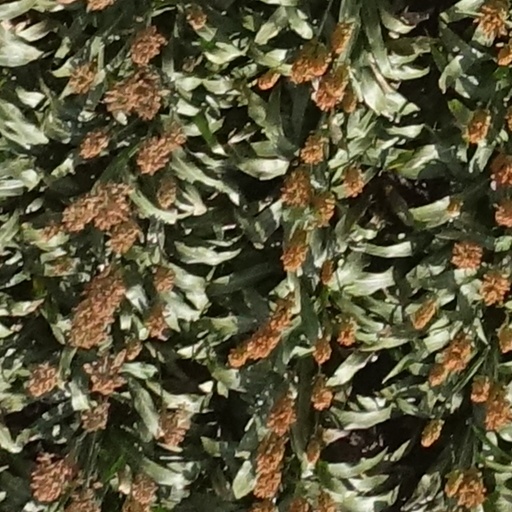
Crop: sorghum